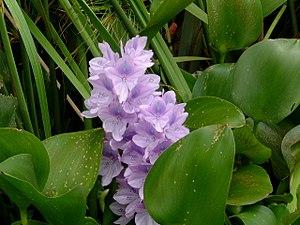
La province de Santa Fe est une province du Centre-Est de l'Argentine. Sa capitale est la ville de Santa Fe.